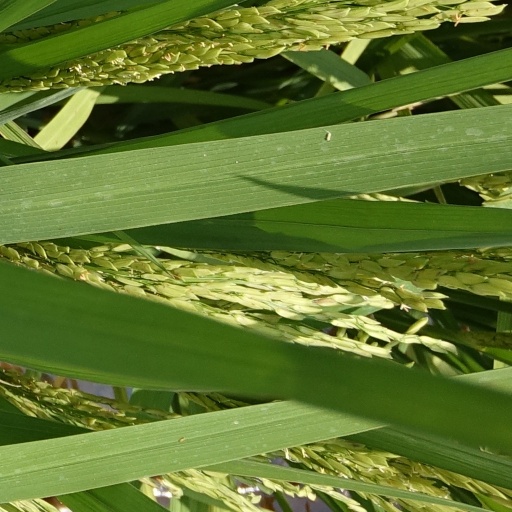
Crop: rice